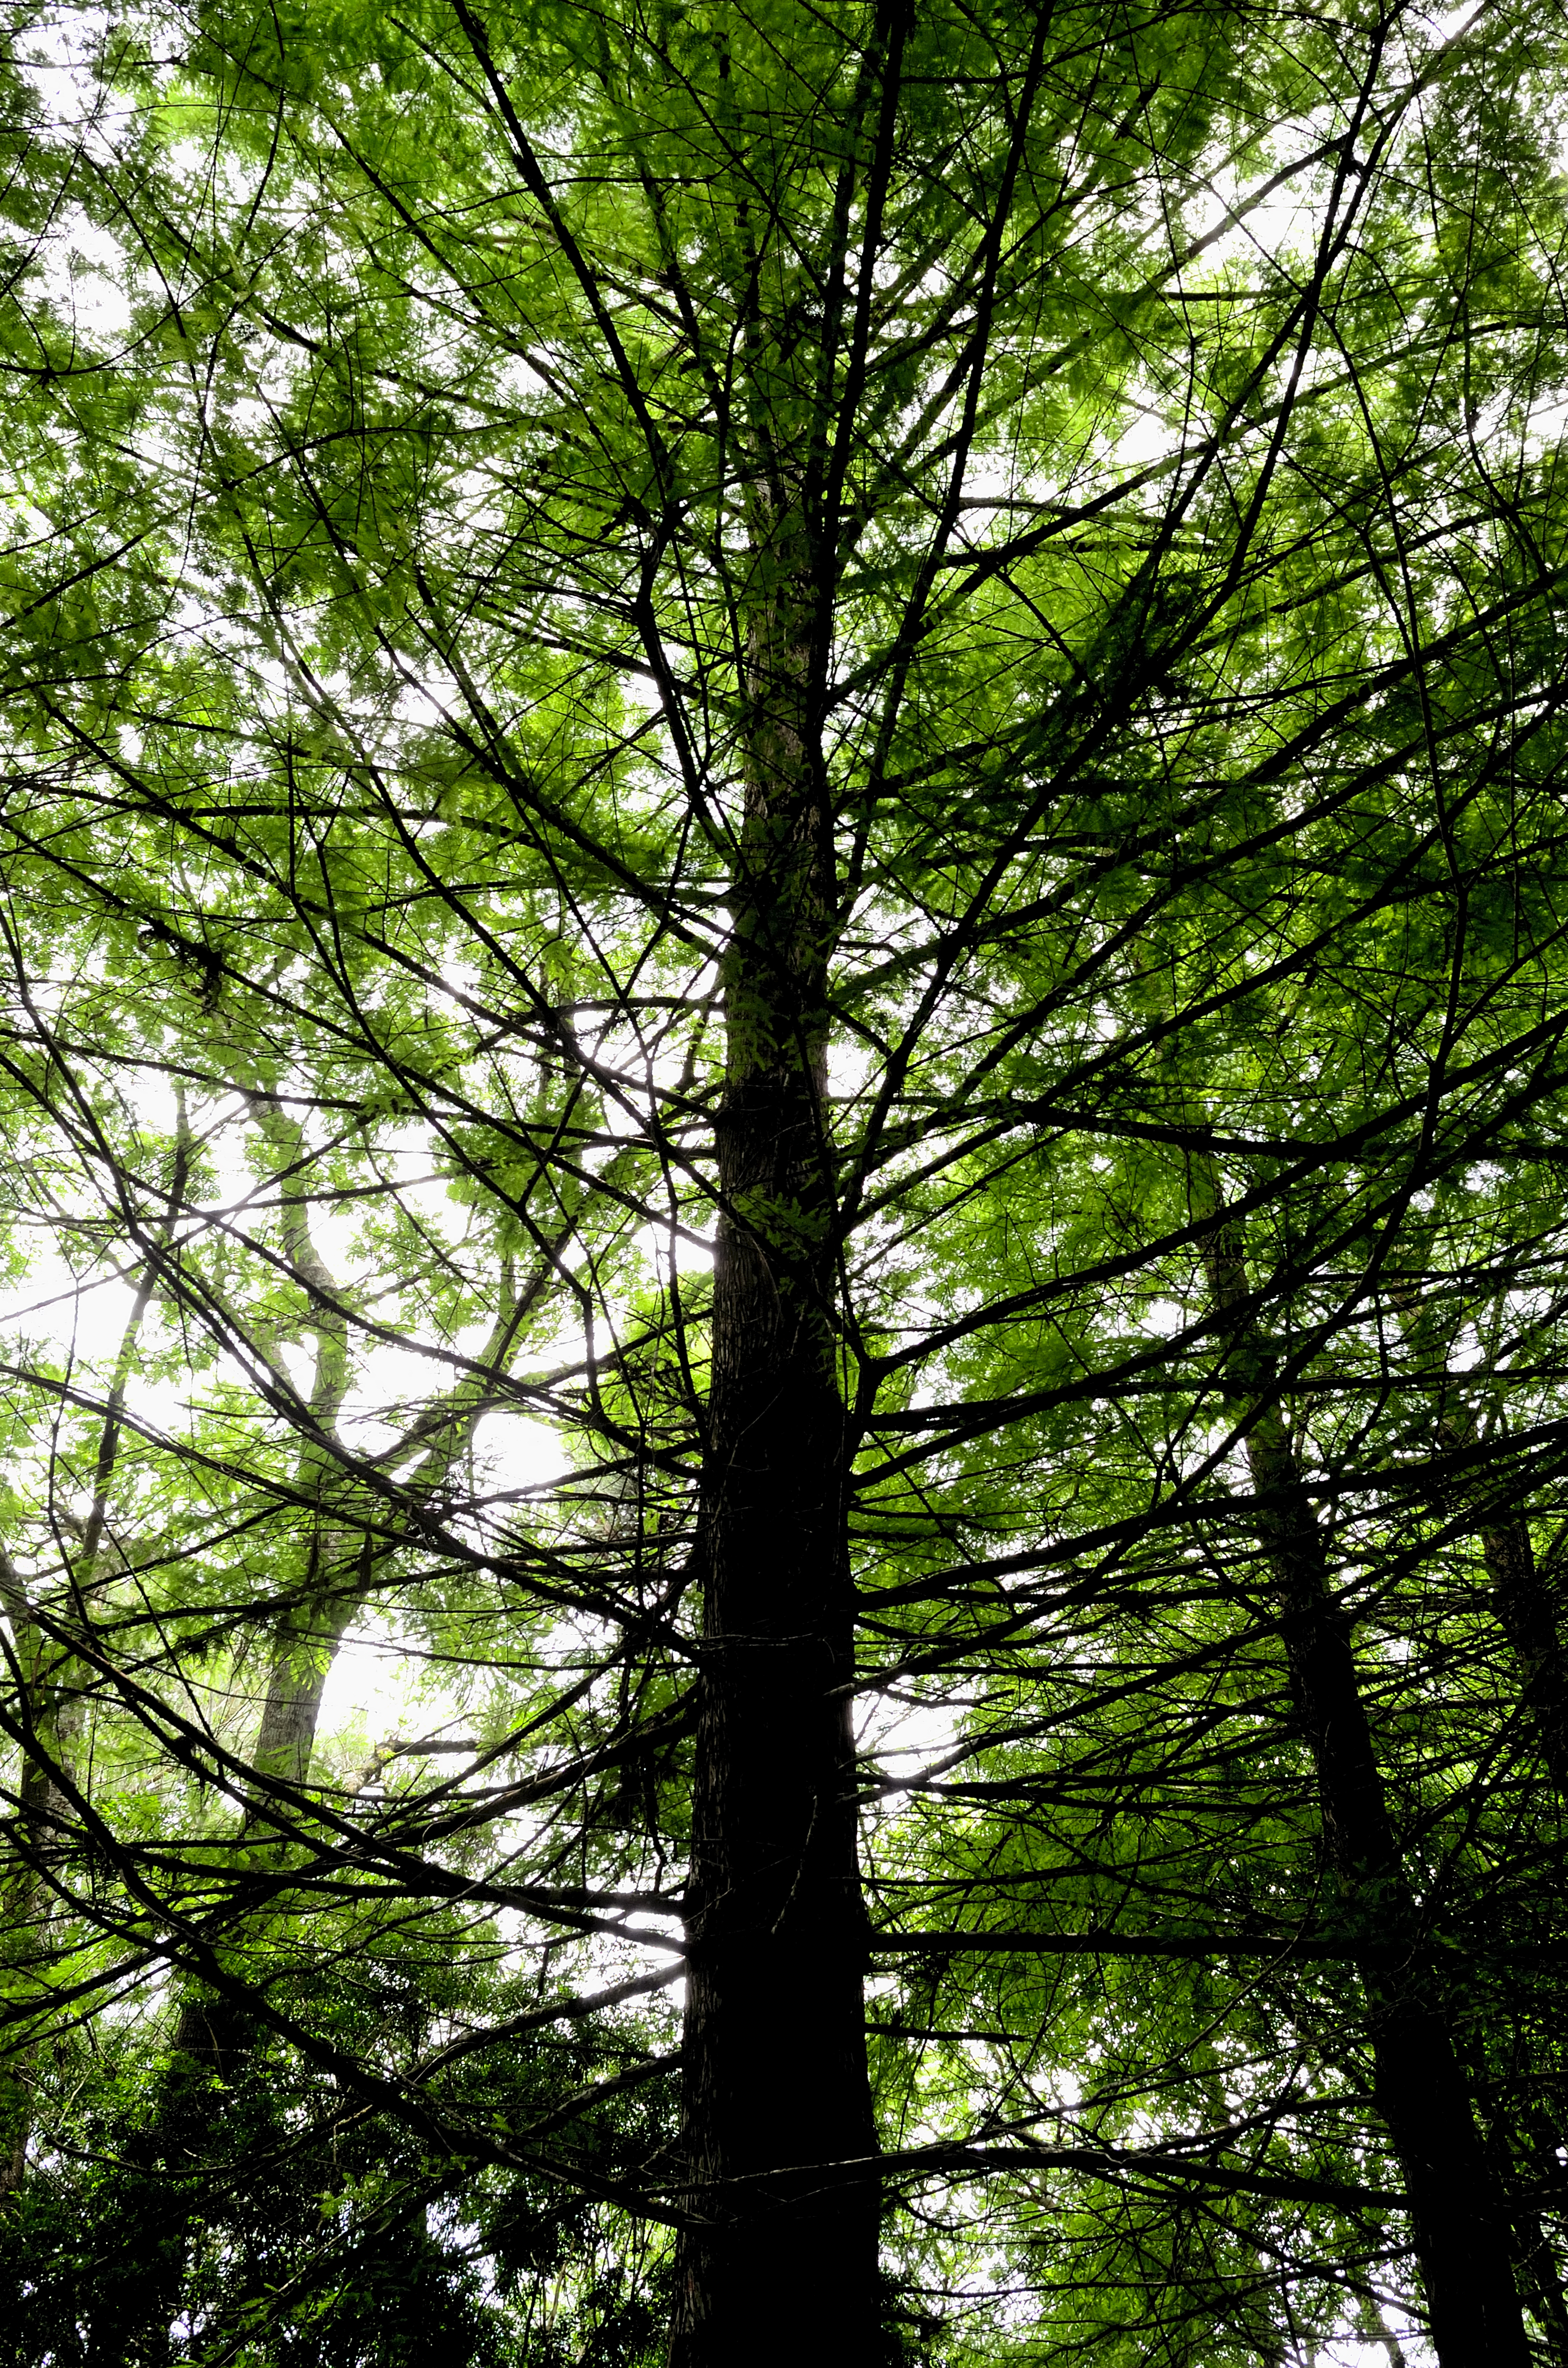
tree, forest, branch, plant, sunlight, leaf, flower, trunk, green, botany, vegetation, deciduous, grove, turismo, verde, woodland, misiones, selva, mem2015caraguatay, mem2015, agroturismo, caraguatay, habitat, ecosystem, biome, old growth forest, natural environment, plant stem, woody plant, temperate broadleaf and mixed forest, temperate coniferous forest, land plant